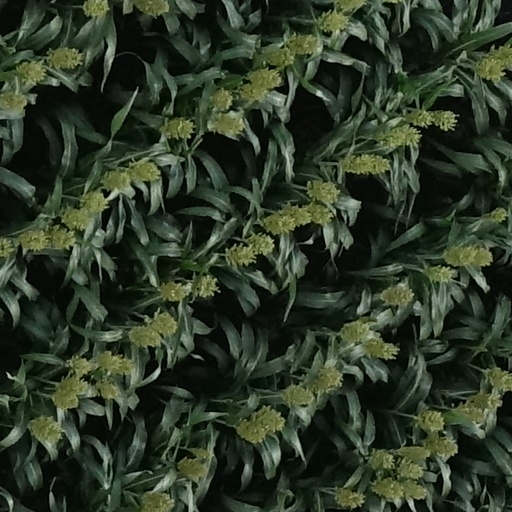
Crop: sorghum